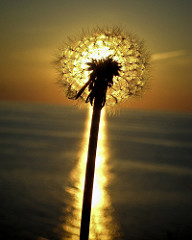
Flower: dandelion